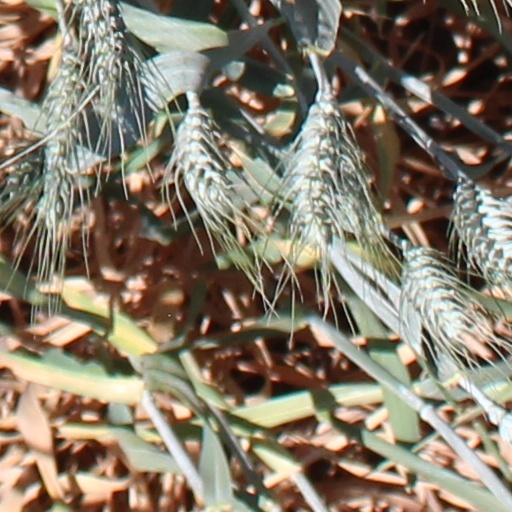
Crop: wheat